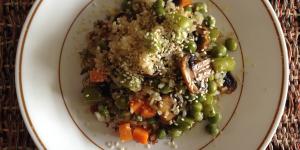
arroz frito con verduras